Childe Hassam

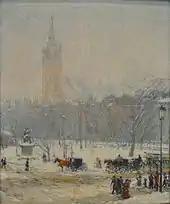
"Snowstorm, Madison Square", c. 1890

In 1882, Hassam became a free-lance illustrator (known as a "black-and-white man" in the trade), and established his first studio. He specialized in illustrating children's stories for magazines such as "Harper's Weekly", "Scribner's Monthly", and "The Century". He continued to develop his technique while attending drawing classes at the Lowell Institute and at the Boston Art Club, where he took life painting classes.